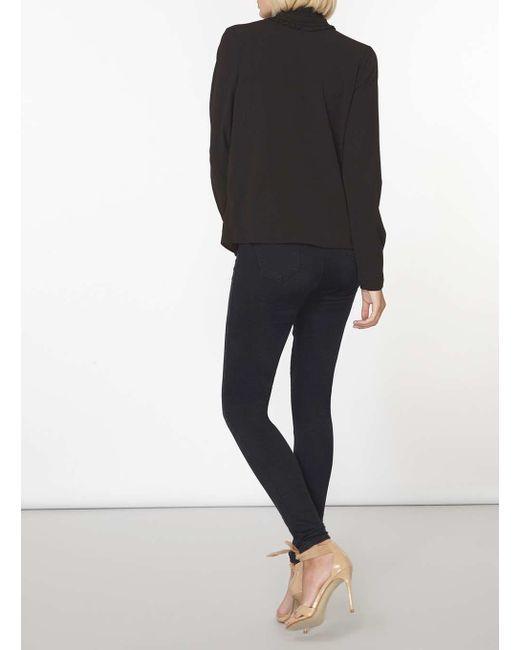
Schwarze Slim Fit Jeans mit schwarzem Mantel für Damen